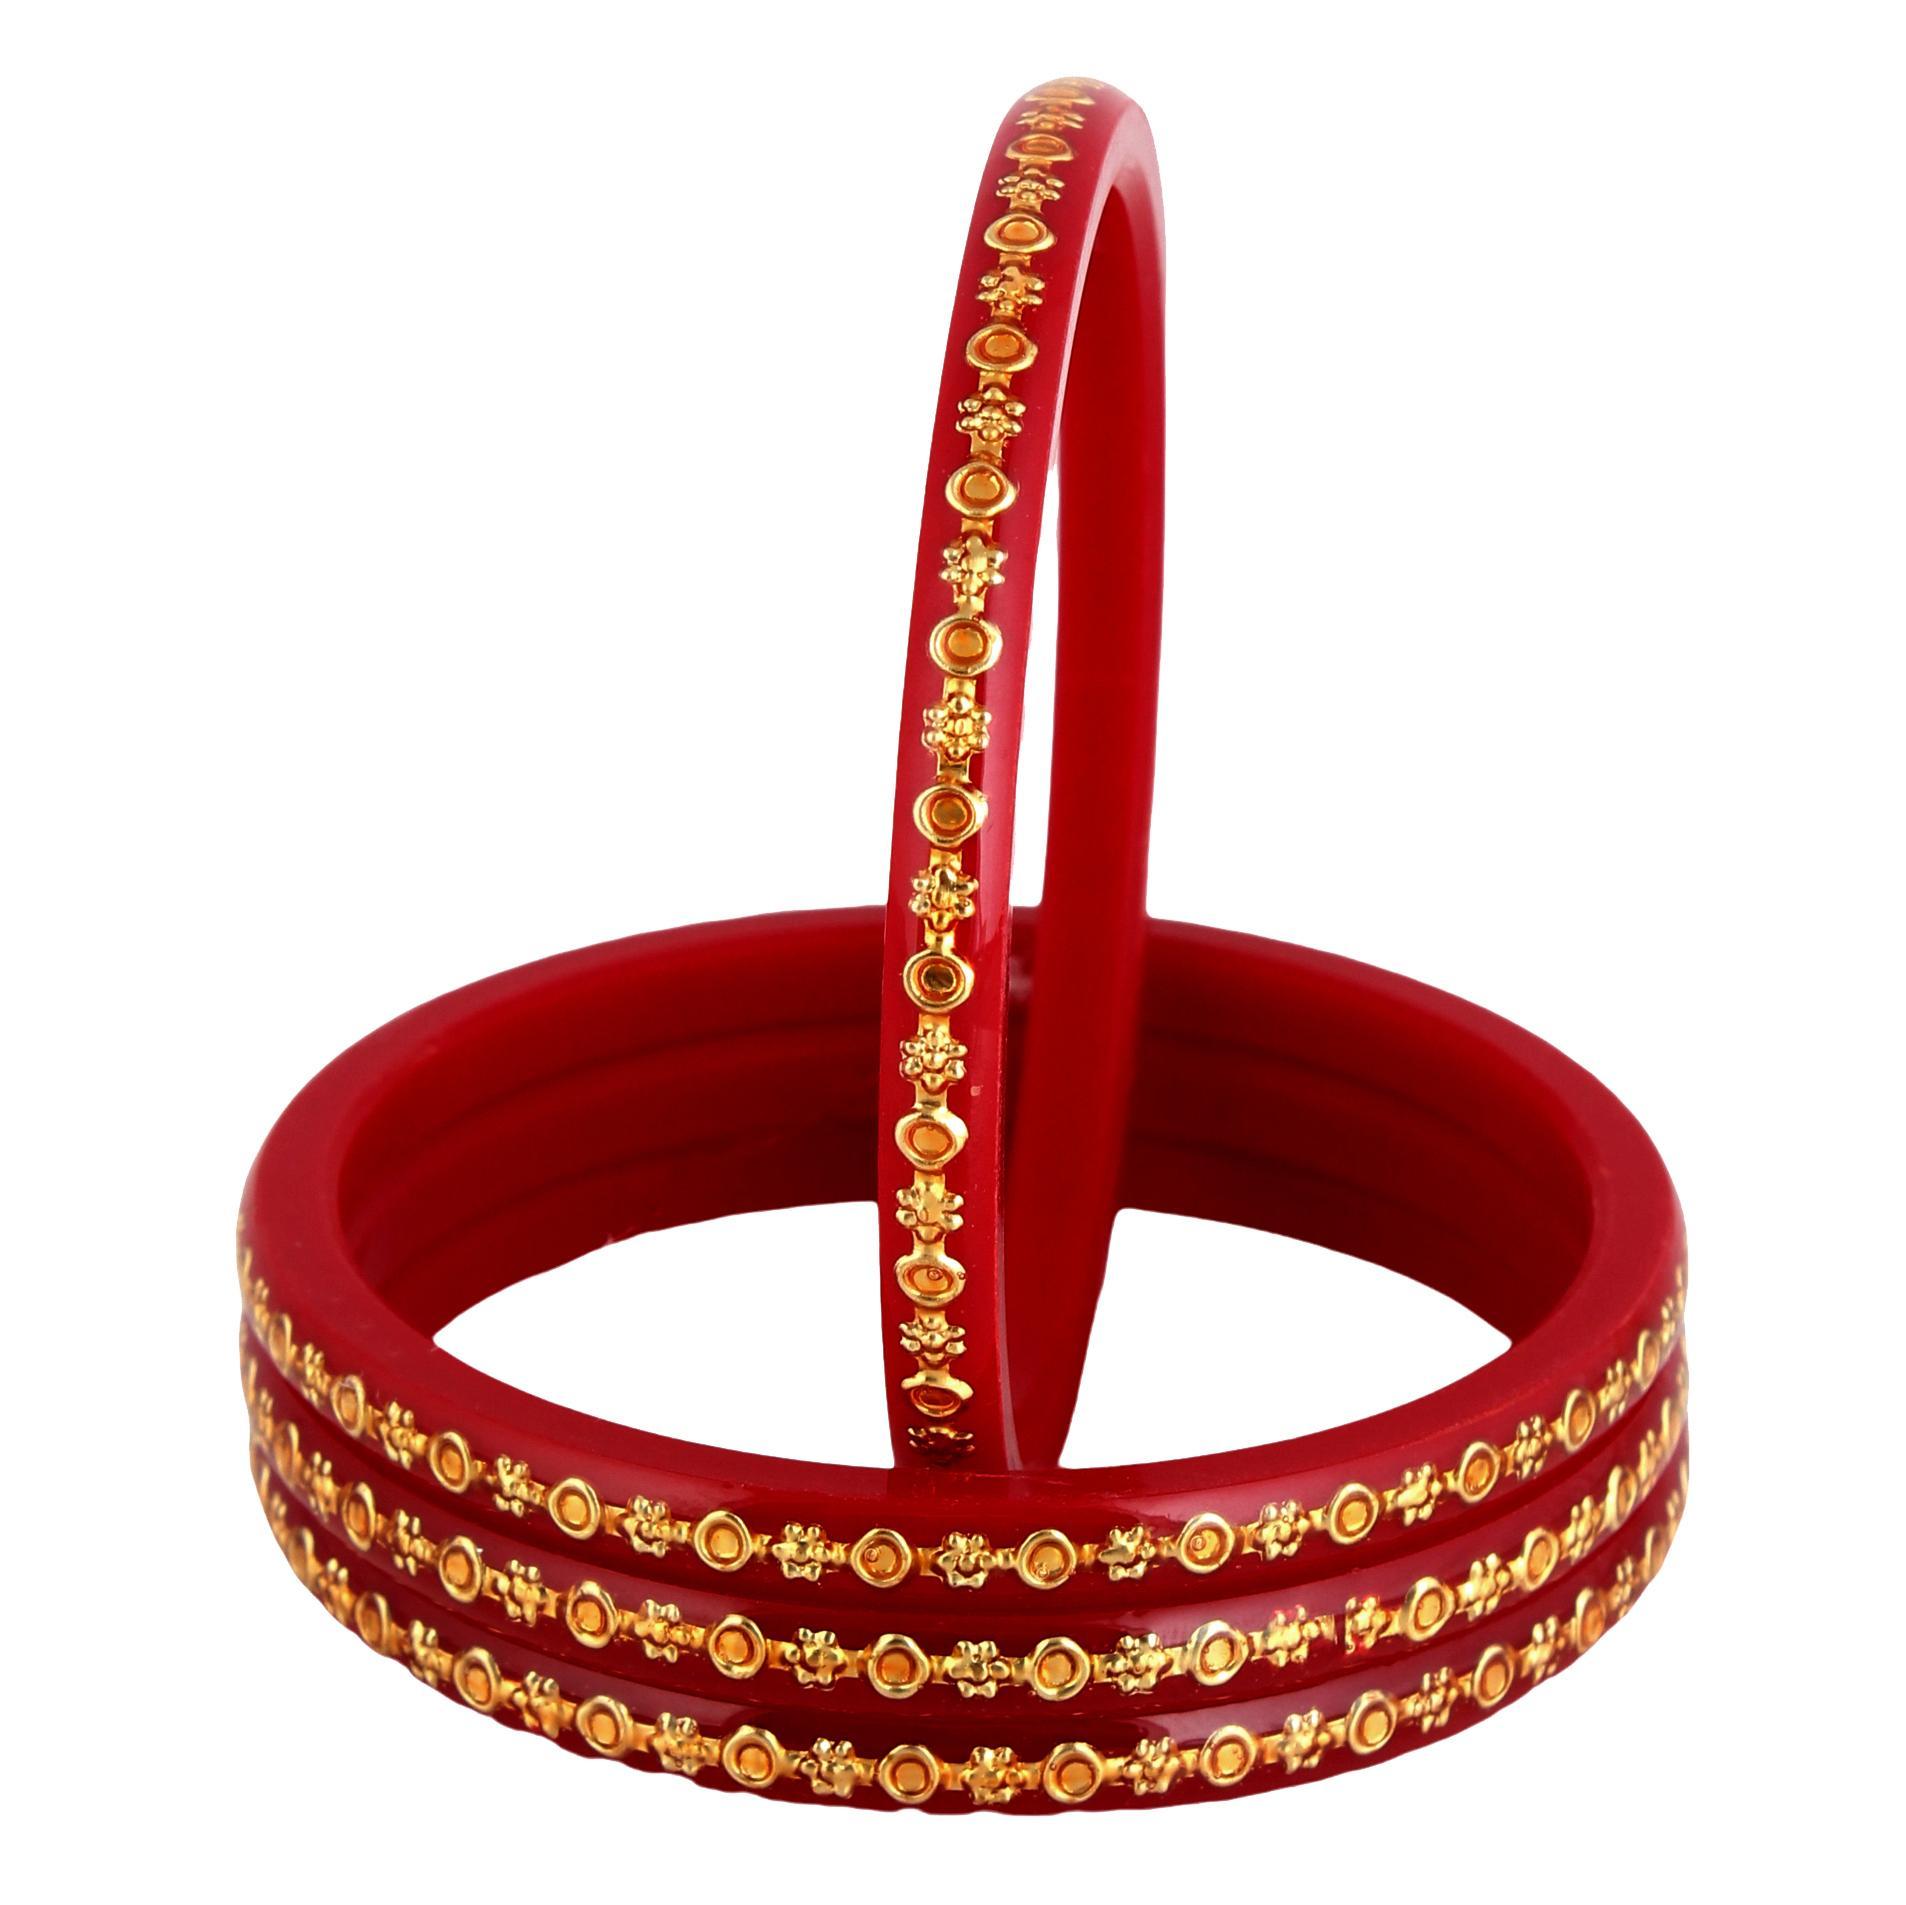
Lucky Jewellery Designer pair of Sankha & bengali pola Reddish maroon color Traditional Ethnic Bangles set For Women (261-J1BG-1703-R4-26)
Type: Bangles
Brand: LUCKY JEWELLERY
Price: Rs. 319
This pair of Bangles will make you Stunning and Graceful look. The Bangles are delicately studded with sparkling crystal stone. Adorn it with your favourite formal attire to enhance your overall looks. This Bangles set is studded with finest quality of coloured that gives render amazing look.Disclaimer:The color of the image and product may slightly differ depending upon the screen resolution.
Features: bangle set for women,bangles set,women bangle set
Included: 4 pcs. Bangle set